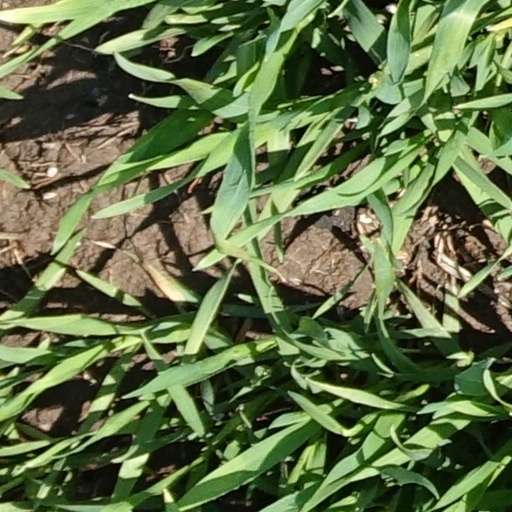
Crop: wheat